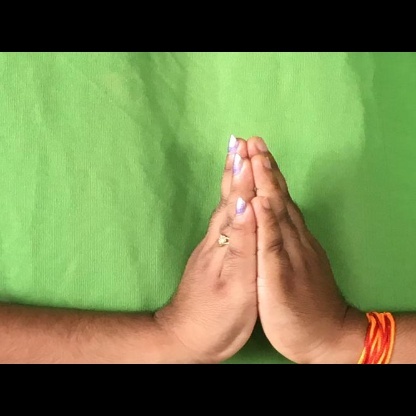
Mudra: Anjali